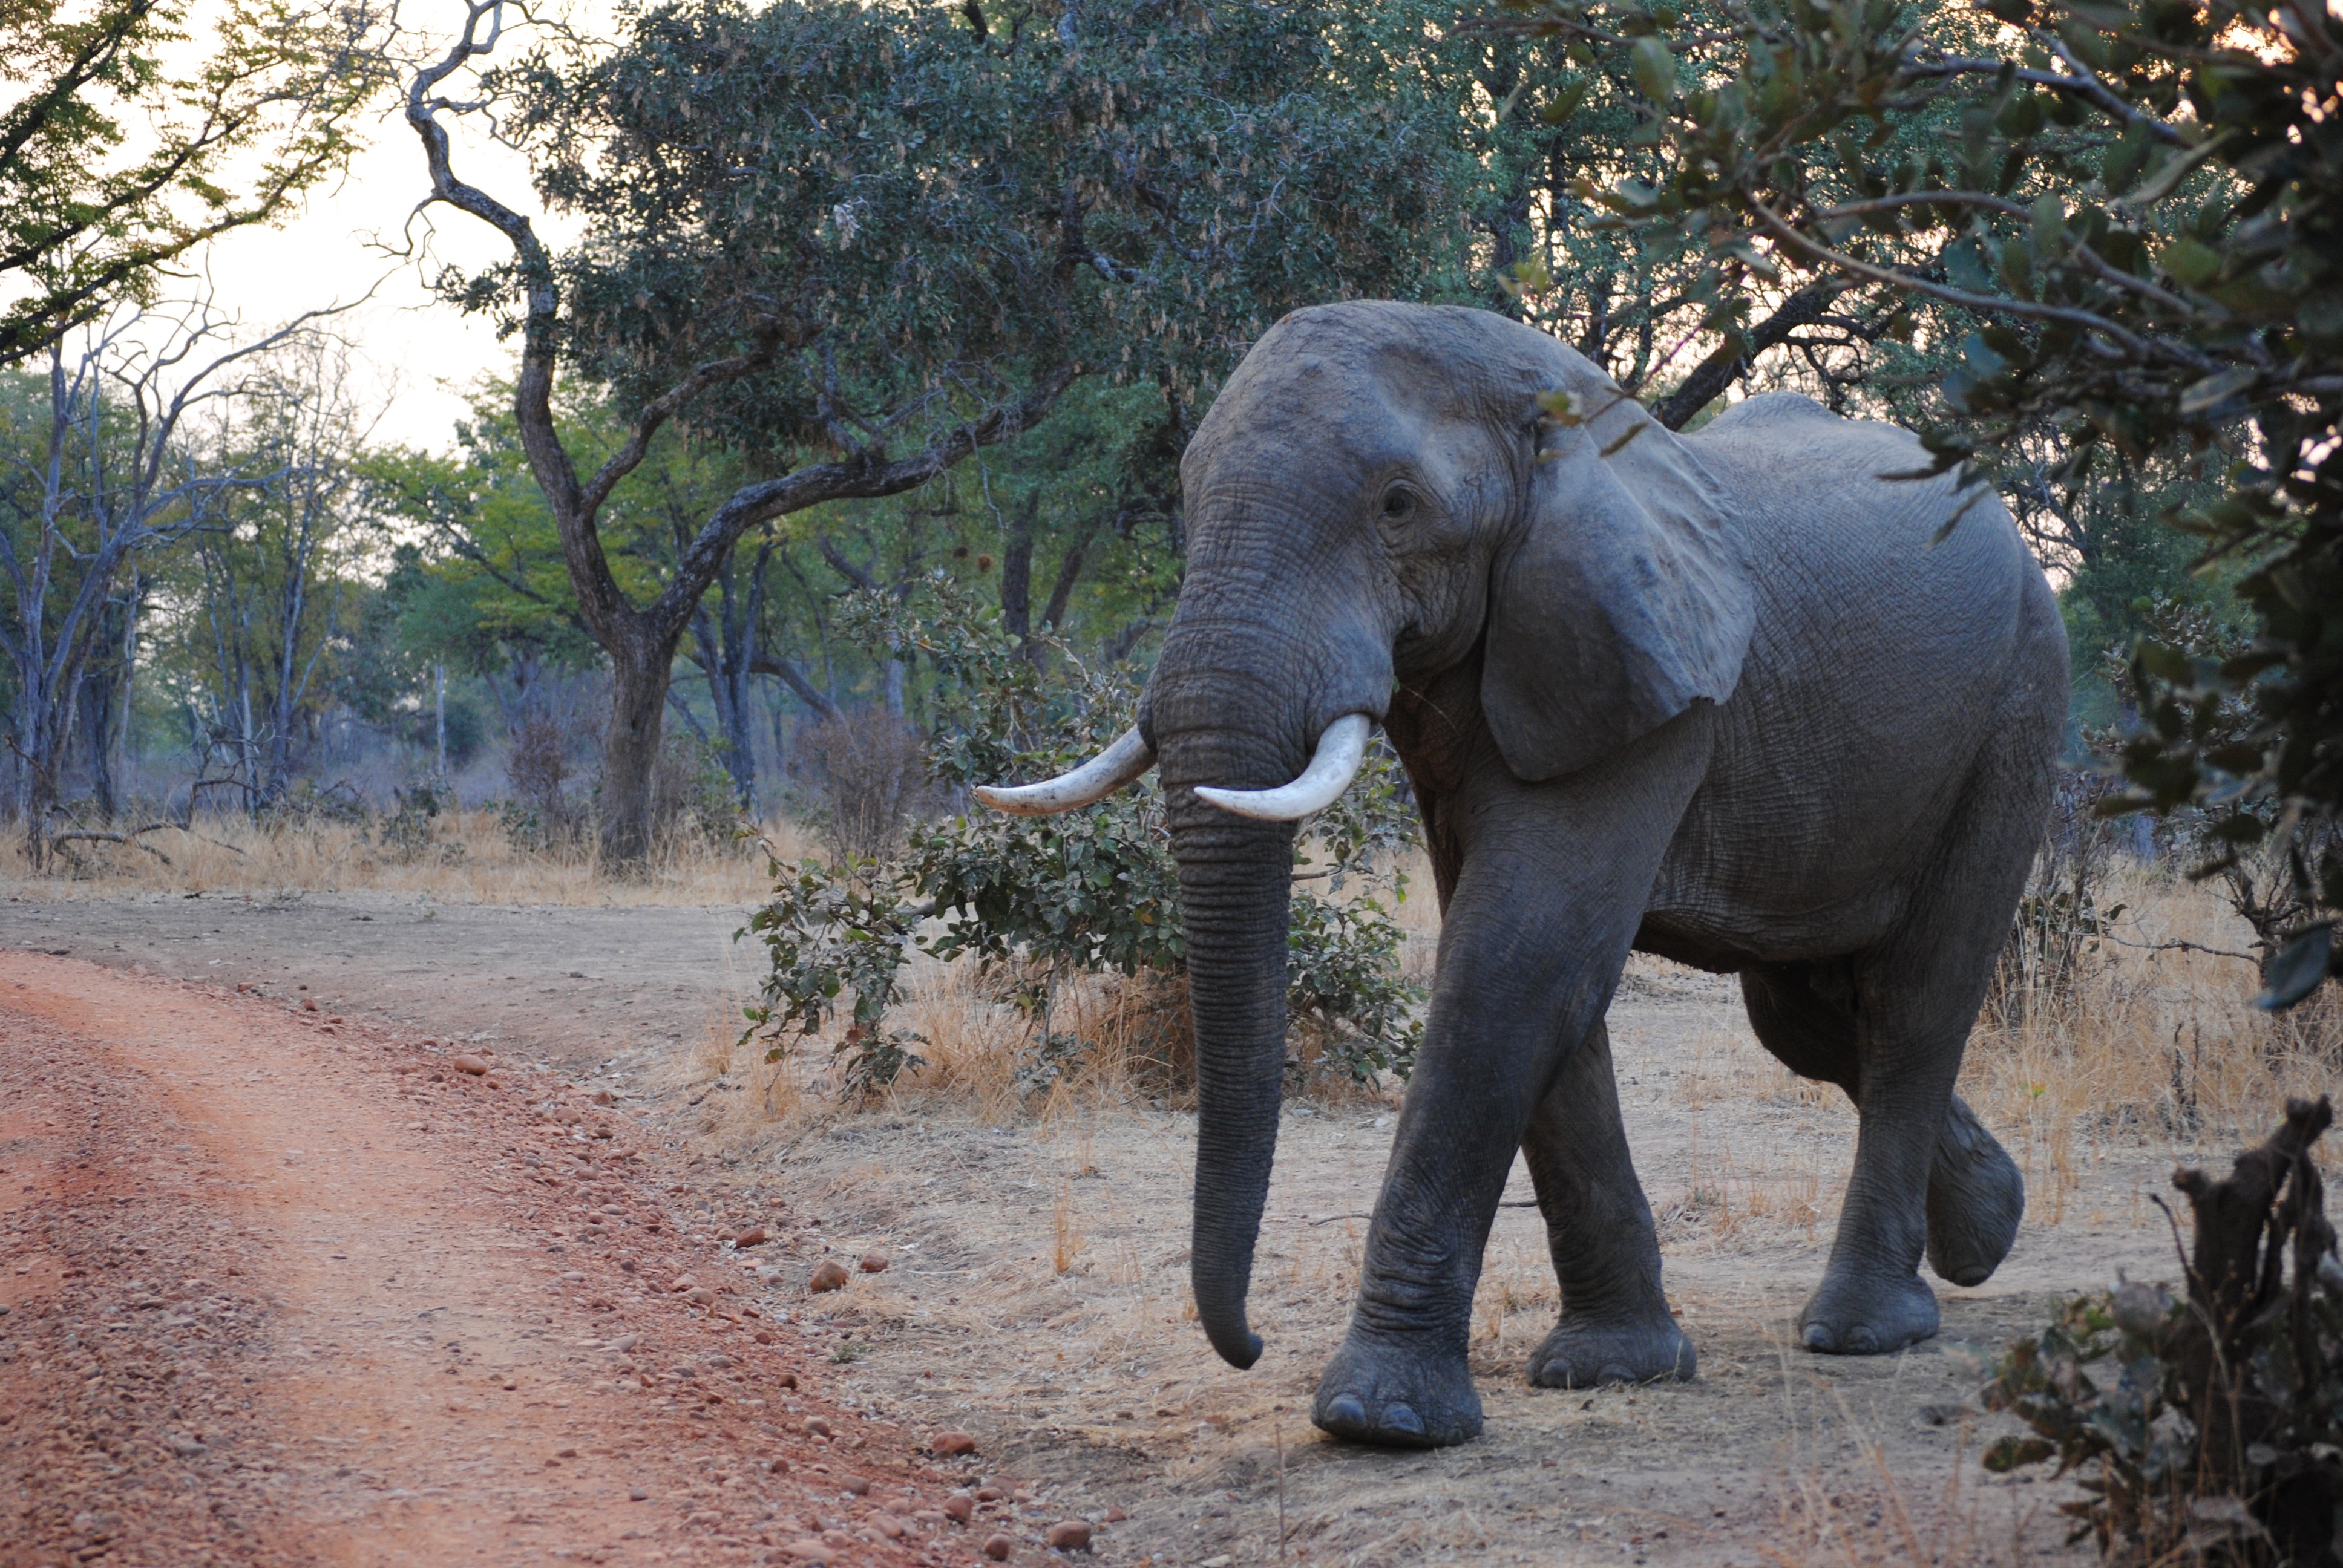
adventure, wildlife, zoo, africa, mammal, national park, fauna, savanna, elephant, safari, zambia, indian elephant, african elephant, elephants and mammoths, south luangwa